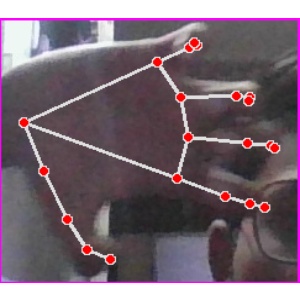
अक्षर: त